Tahlee

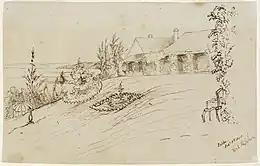
A sketch dated 1840 of the residence at 'Tahlee', overlooking Port Stephens.

During King's term as commissioner, there were constant agitations against the company's coal monopoly. Various prospecting groups proposed coal mines at Westernport in Victoria, the Illawarra in Sydney and at Moreton Bay. Closer to Newcastle were the Ebenezer mine at Lake Macquarie, works near Maitland, at Four Mile near Hexham and a proposal to mine coal at Burwood on the company's southern boundary.